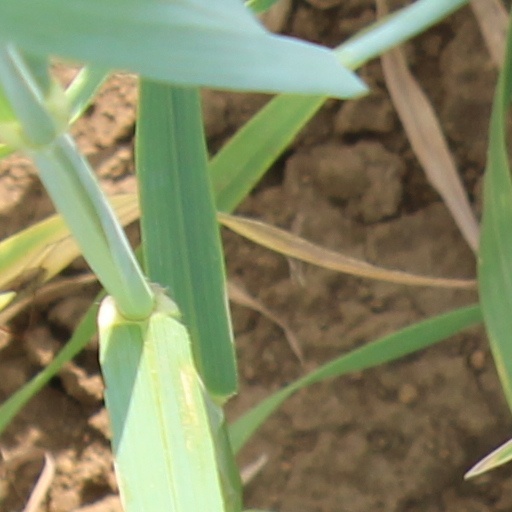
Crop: wheat